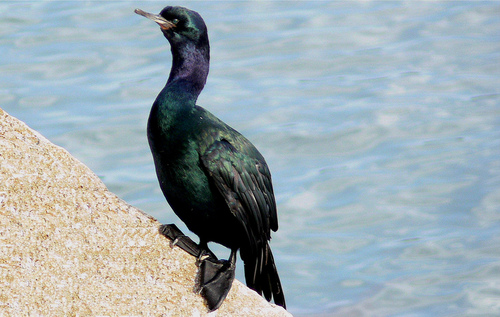
this black bird has black wings, tails,neck,bill, throat, belly and chesta bird covered with full of black and the bill is pointedthe beak is long and round at the tip and the birds body is greenish blue purple.
this bird is completely black with wide webbed feet and long pointy bill.
a webbed feet bird with a long neck and bill and plump body
this bird has iridescent plumage with a long neck, thin beak, and black, webbed feet.
this bird is black with a long neck and has webbed feet.
this bird is shiny green and purple in color, with a large flat beak.
this bird has wings that are black and has a long neck
this bird is green with blue and has a long, pointy beak.
Species: Pelagic Cormorant